Colorado River Storage Project

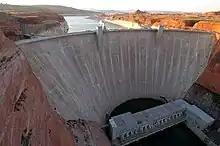
Glen Canyon Dam, with Lake Powell in the background.

In order to regulate the flow of the Colorado and ensure compliance with the compact, a study was undertaken that determined a series of dams and reservoirs on the river and its tributaries would be necessary. A joint effort between the Upper Colorado River Commission, the Bureau of Reclamation and other federal agencies delivered a report with proposed projects to the United States Congress in 1950.